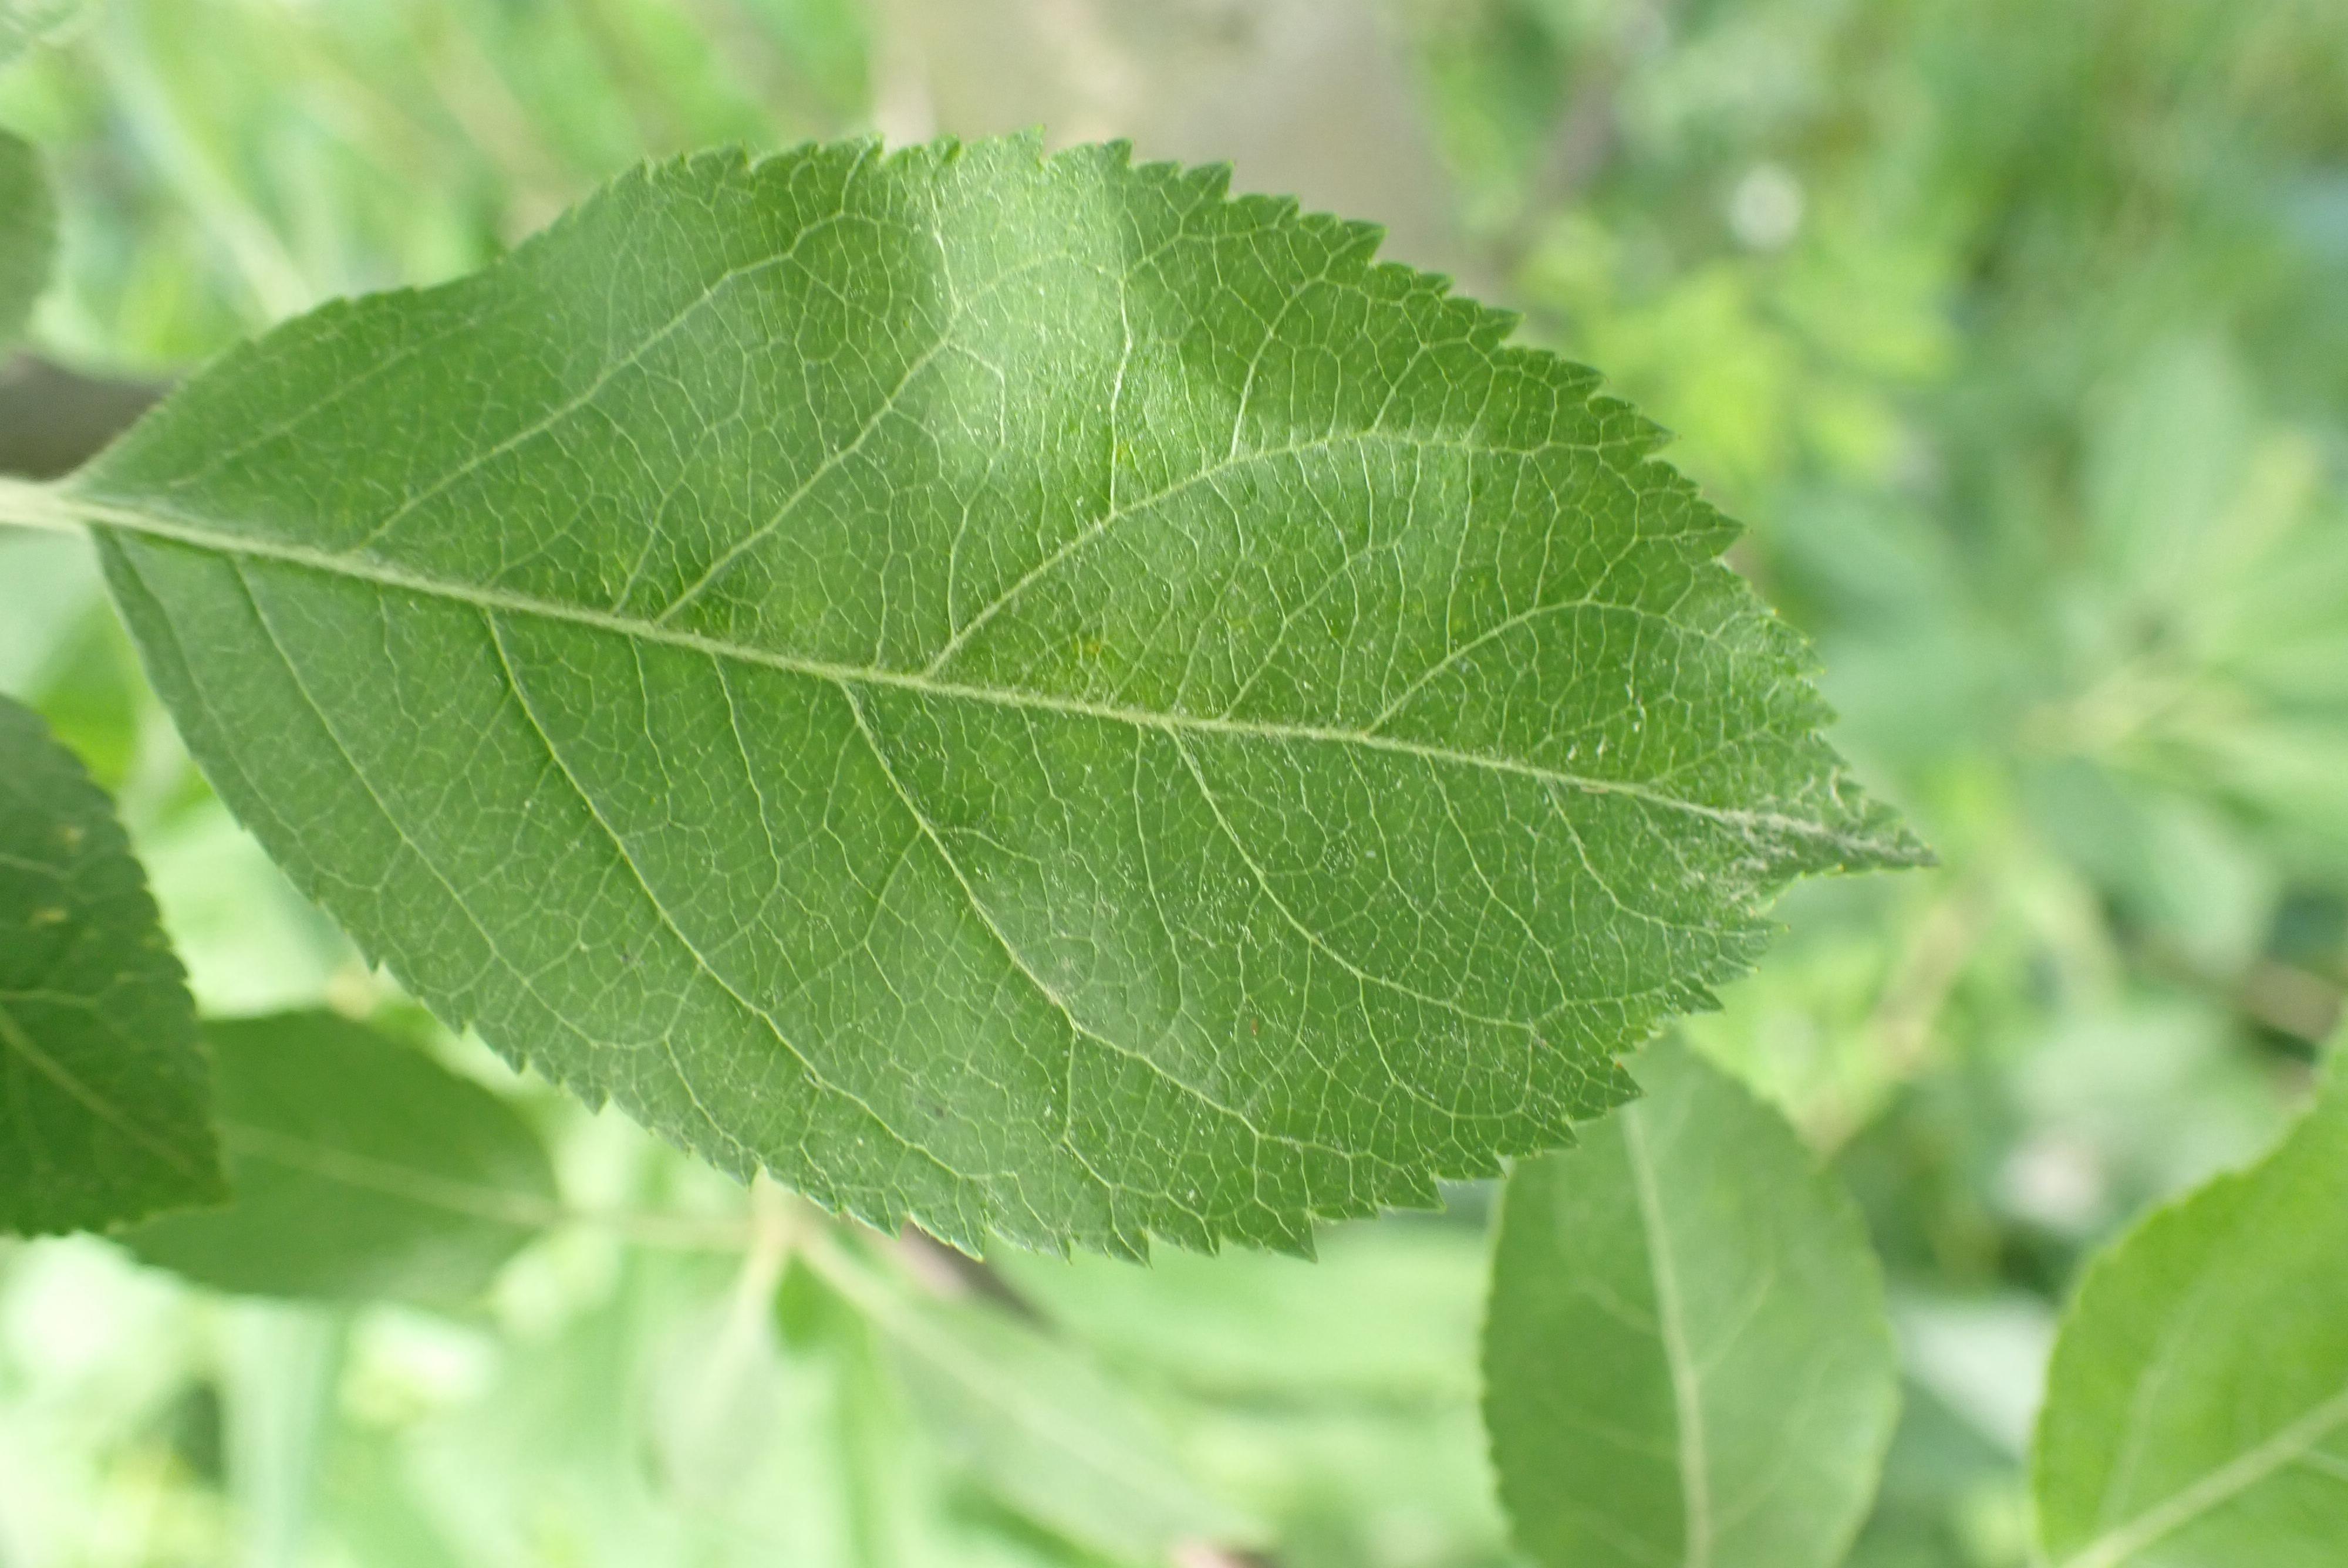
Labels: healthy